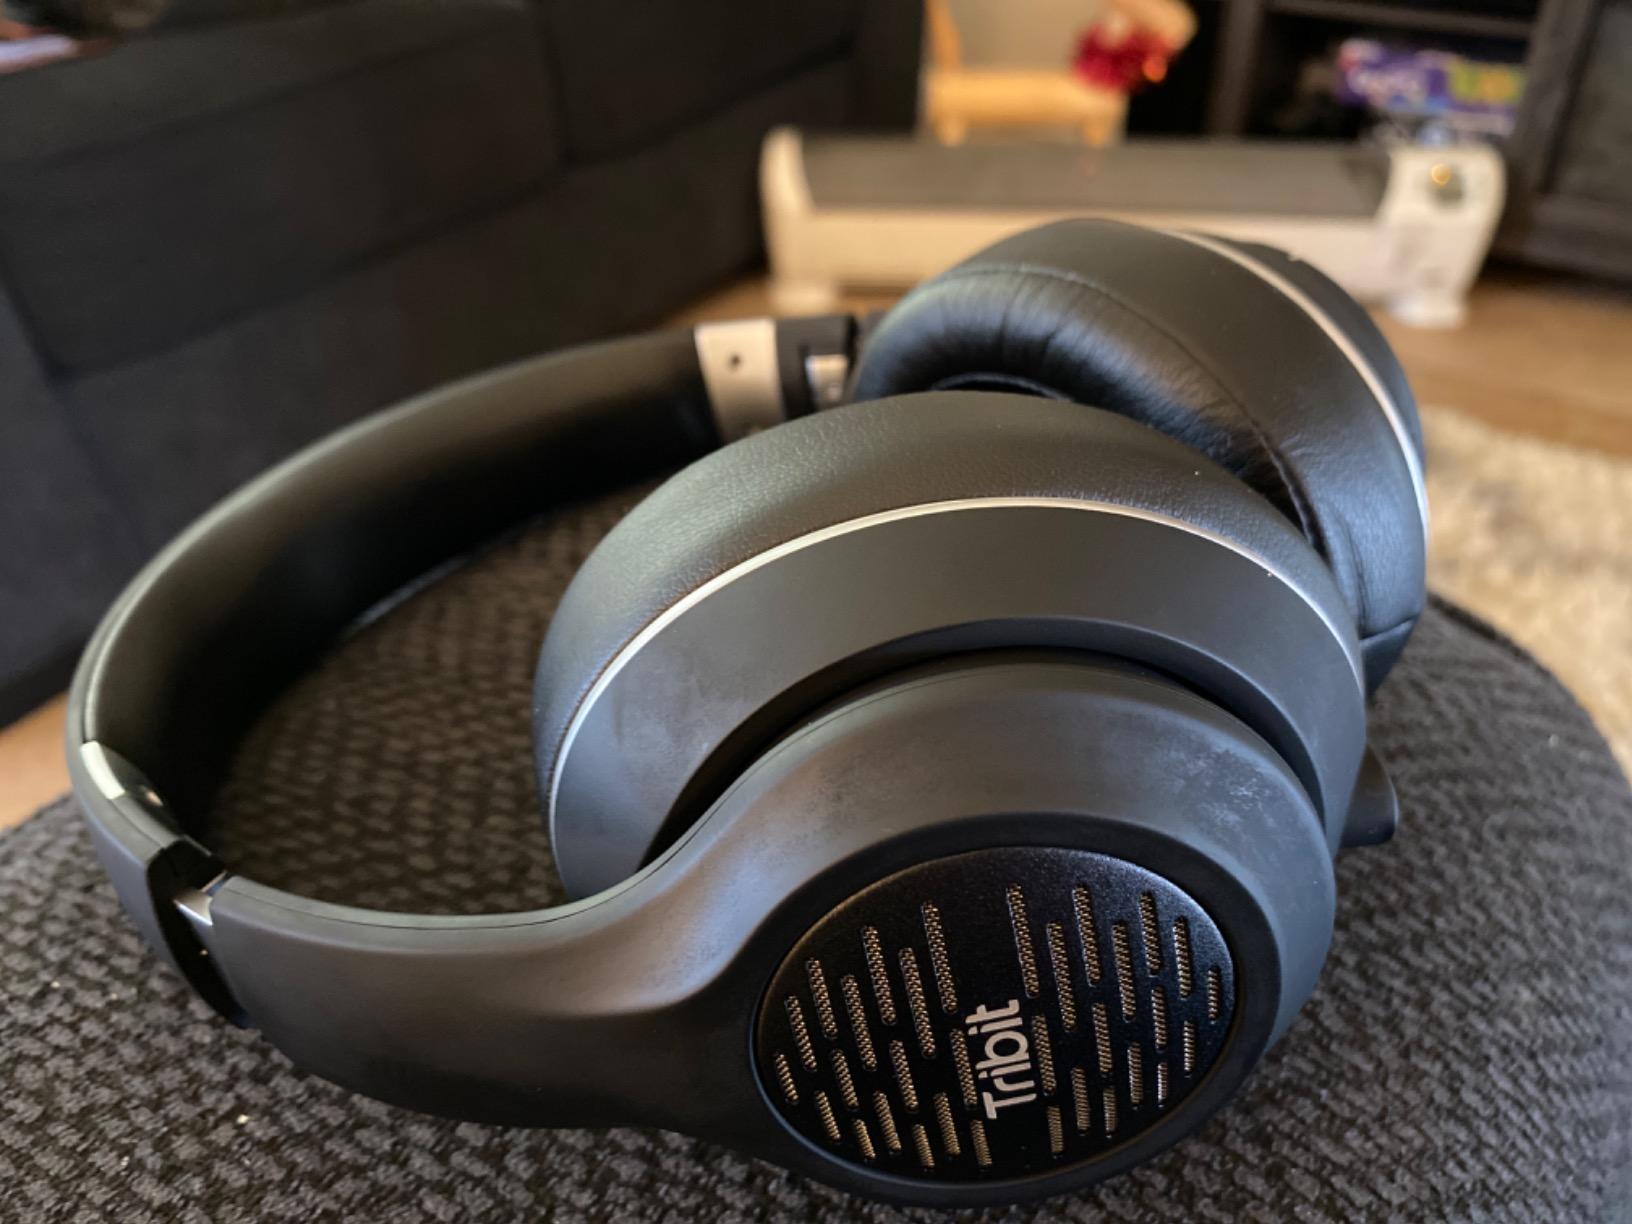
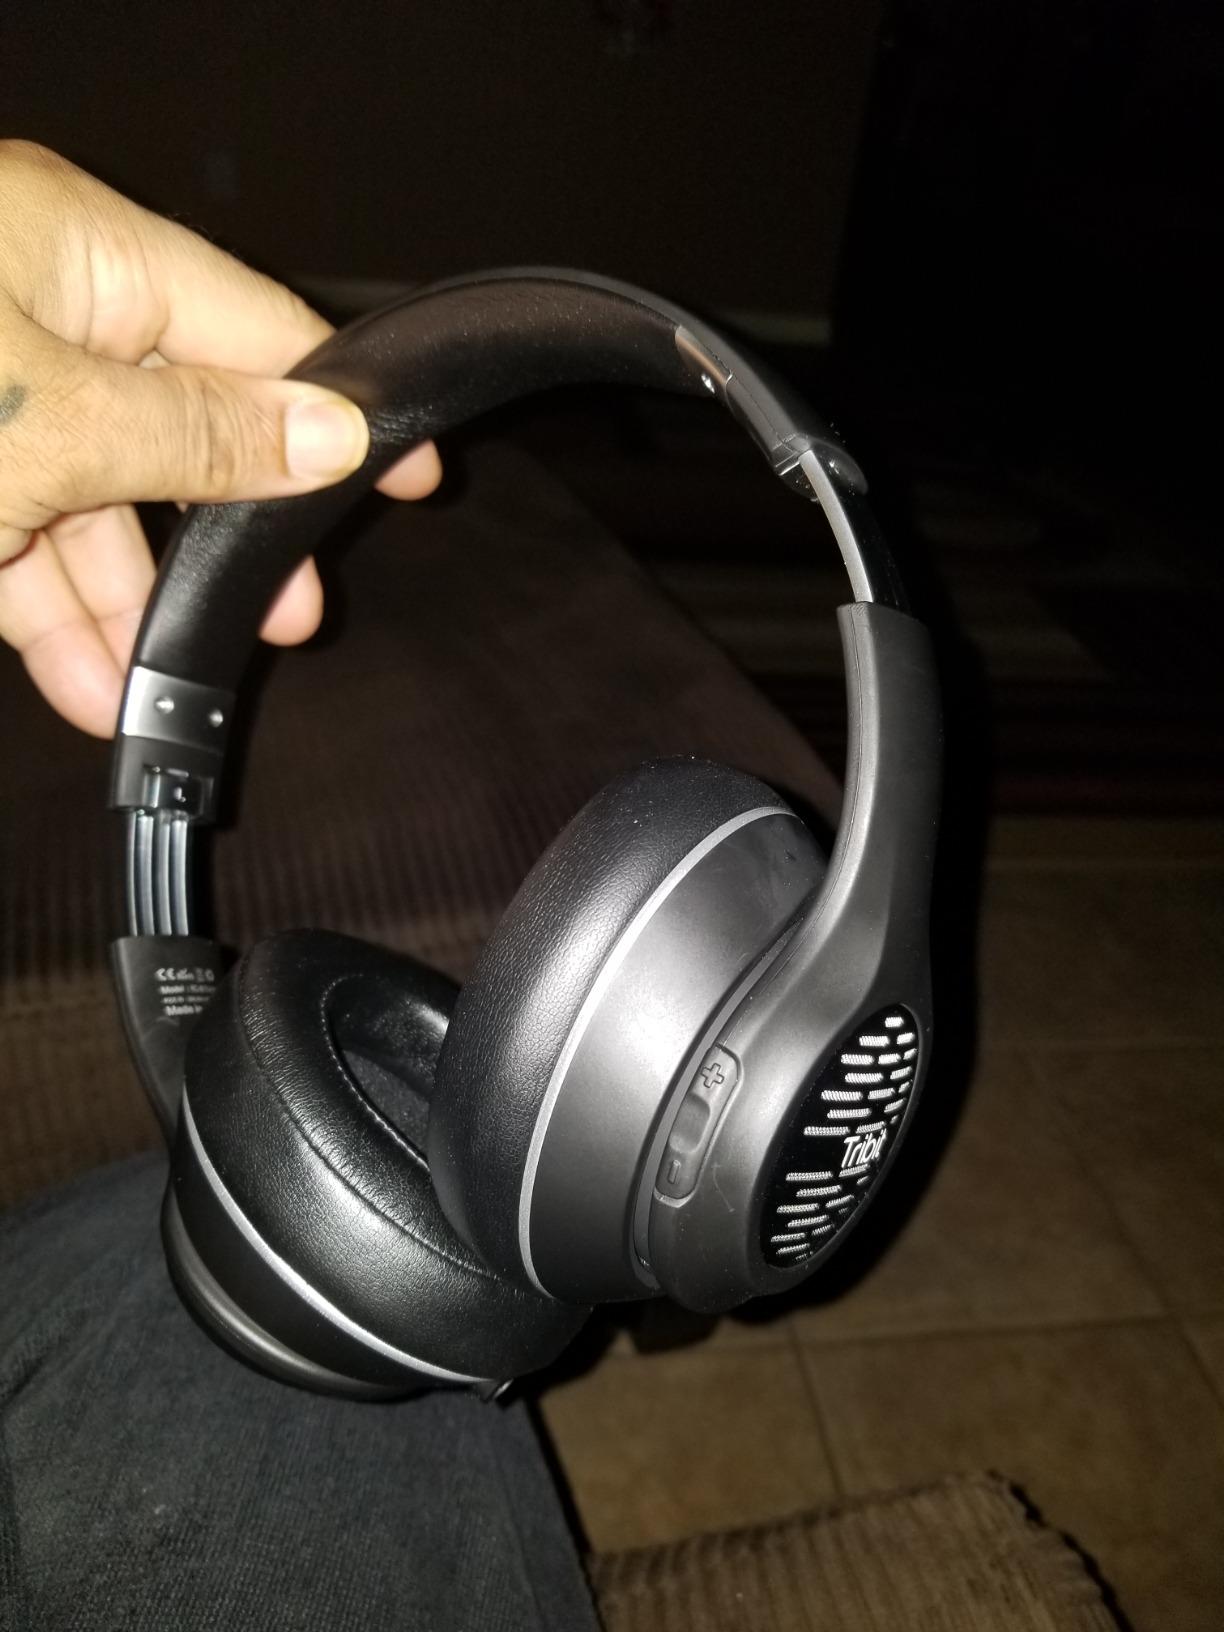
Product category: headphones
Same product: yes